Bobby Bonilla

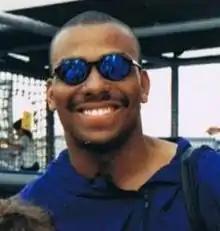
Bonilla at Shea Stadium in 1994

Bonilla signed a five-year, $29 million contract (equivalent to $ today) with the New York Mets on December 2, 1991. The $6.1 million he received in 1992 was a record for a single season by a margin of $2.3 million. He became the highest-paid player in the National League from 1992 to 1994. However, his offensive production diminished somewhat, finishing with a .278 batting average, 91 home runs, and 277 runs batted in during his three-and-a-half-year tenure with the Mets. Despite this, Bonilla ended up participating in two more All-Star Games (1993 and 1995) and hit a career-high 34 home runs in 1993.